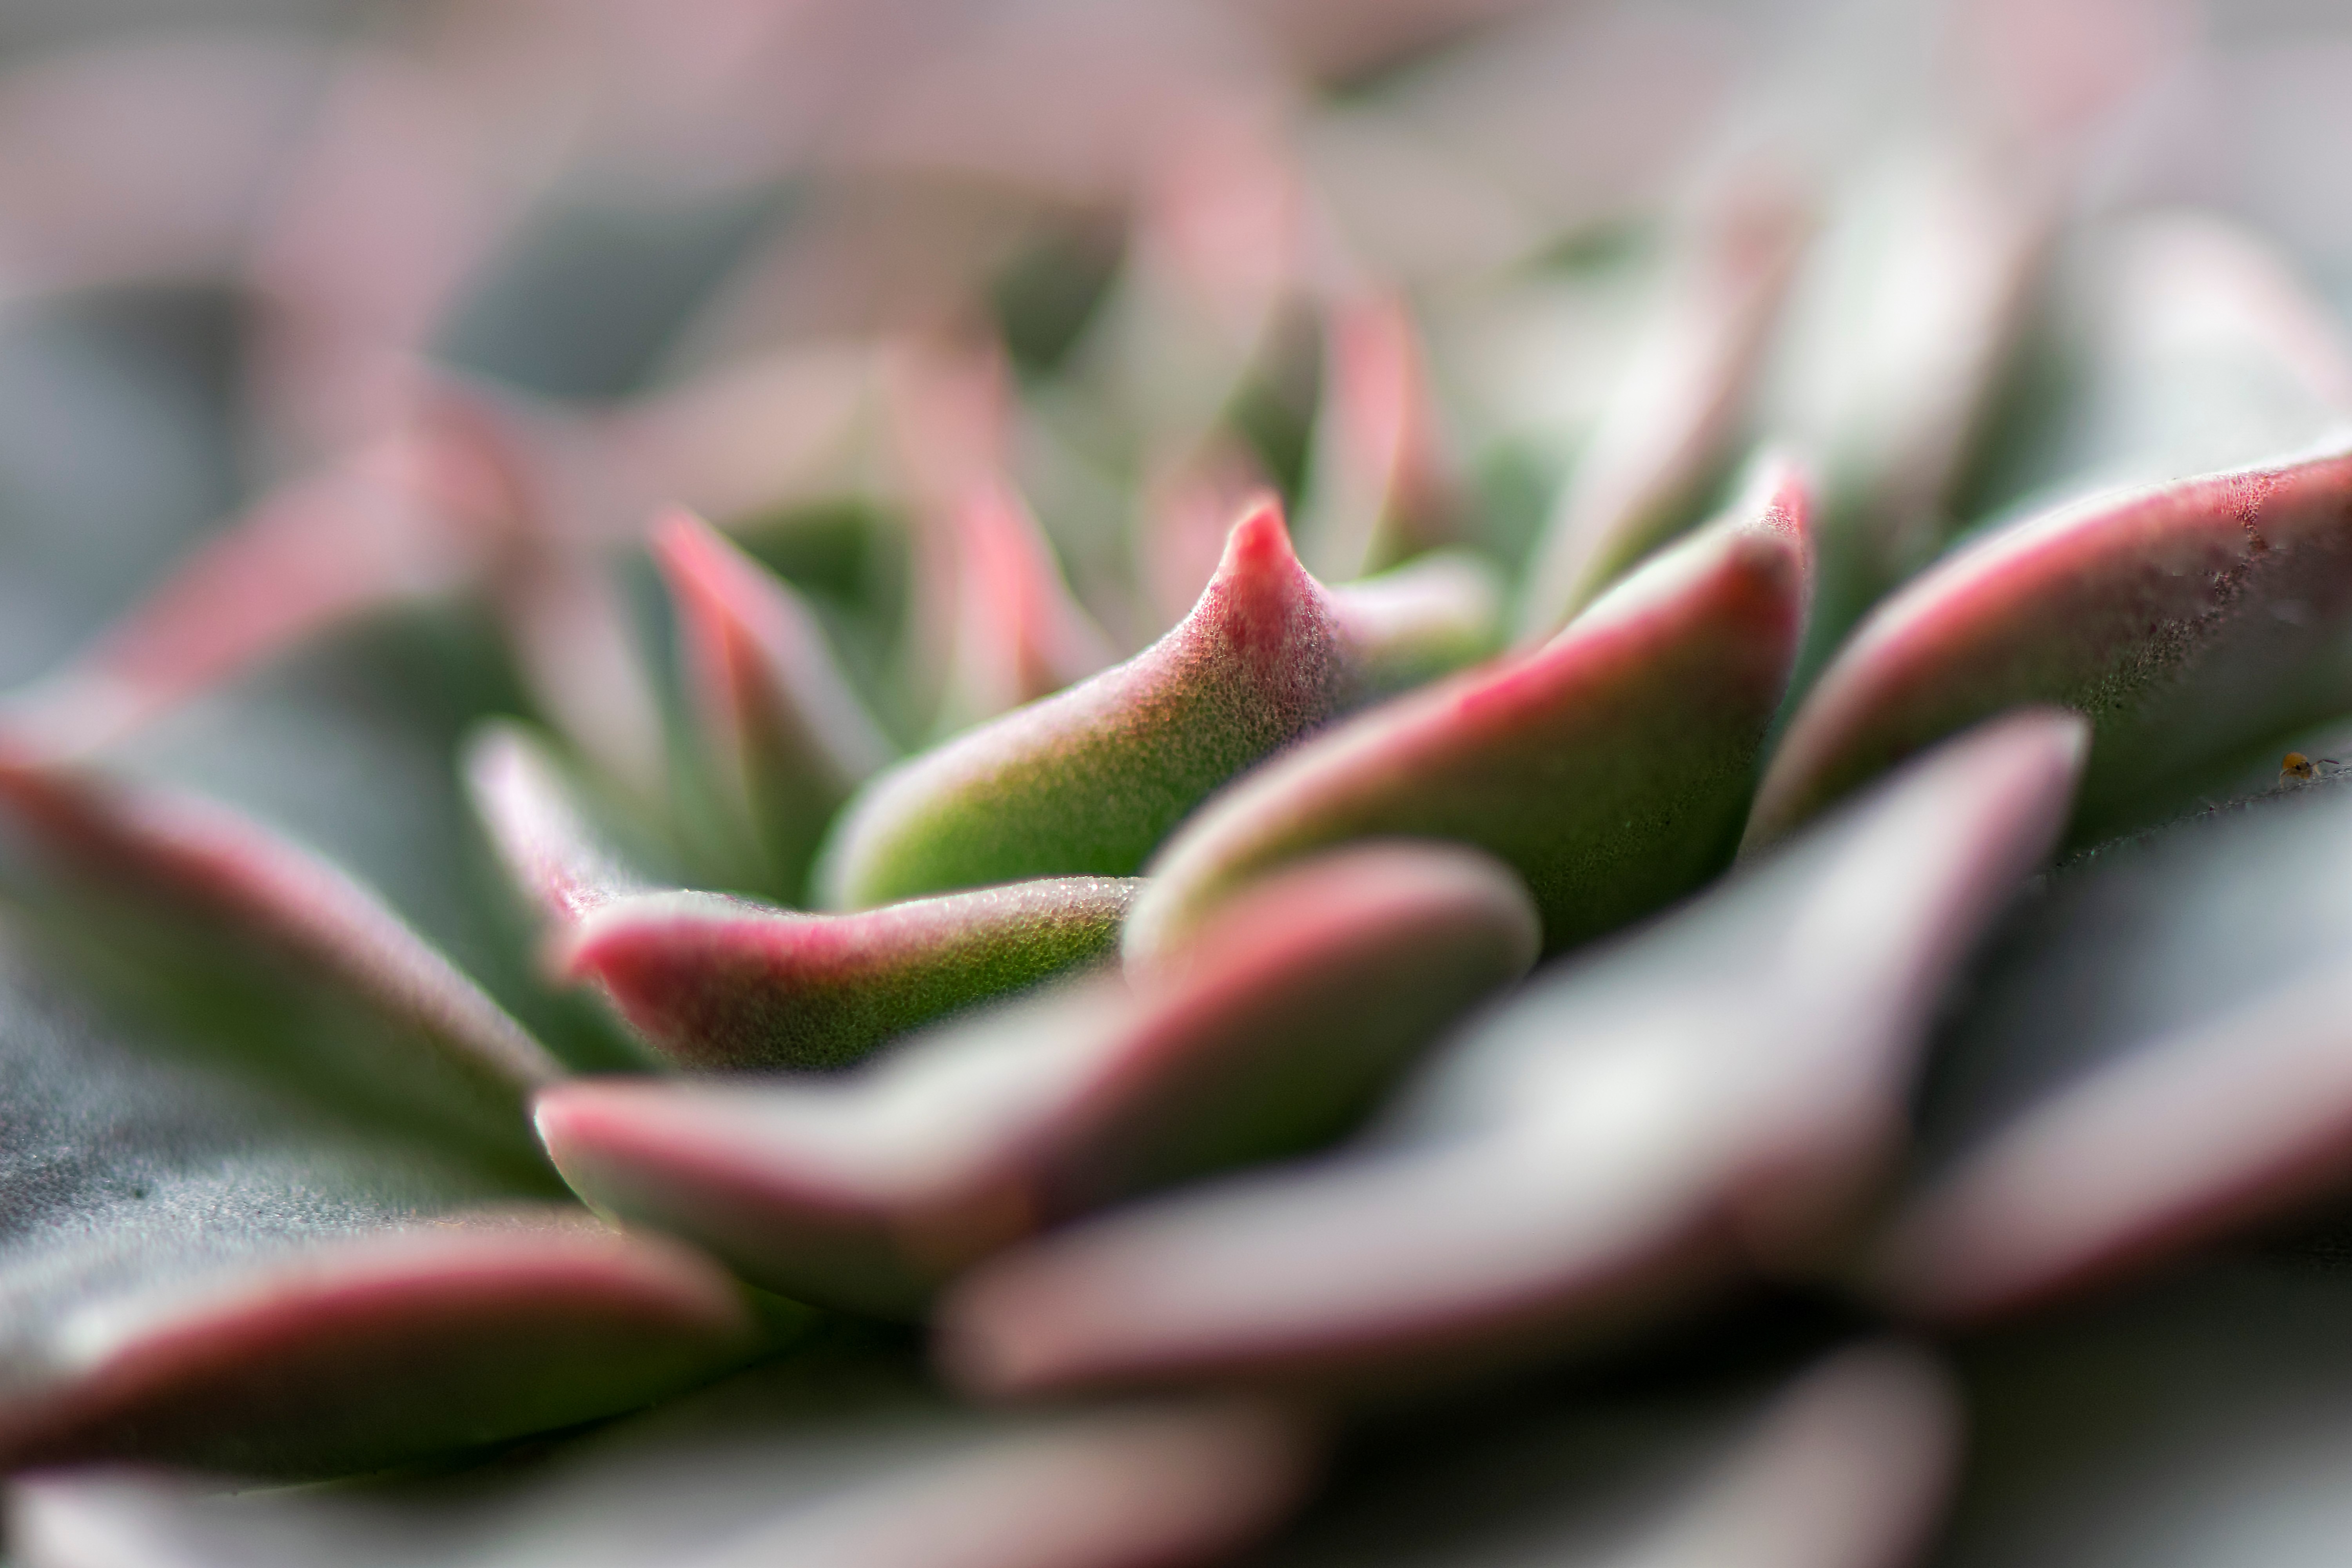
plant, succulent, root, leaf, green, nature, macro, vase, garden, petal, terrestrial plant, flowering plant, echeveria, close up, thorns, spines, and prickles, pattern, macro photography, annual plant, grass, succulent plant, carmine, peach, herbaceous plant, still life photography, plant stem, flower, stonecrop family, perennial plant, pollen, herb